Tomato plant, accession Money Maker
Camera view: bottom (45 deg); turntable rotation: 120 degrees
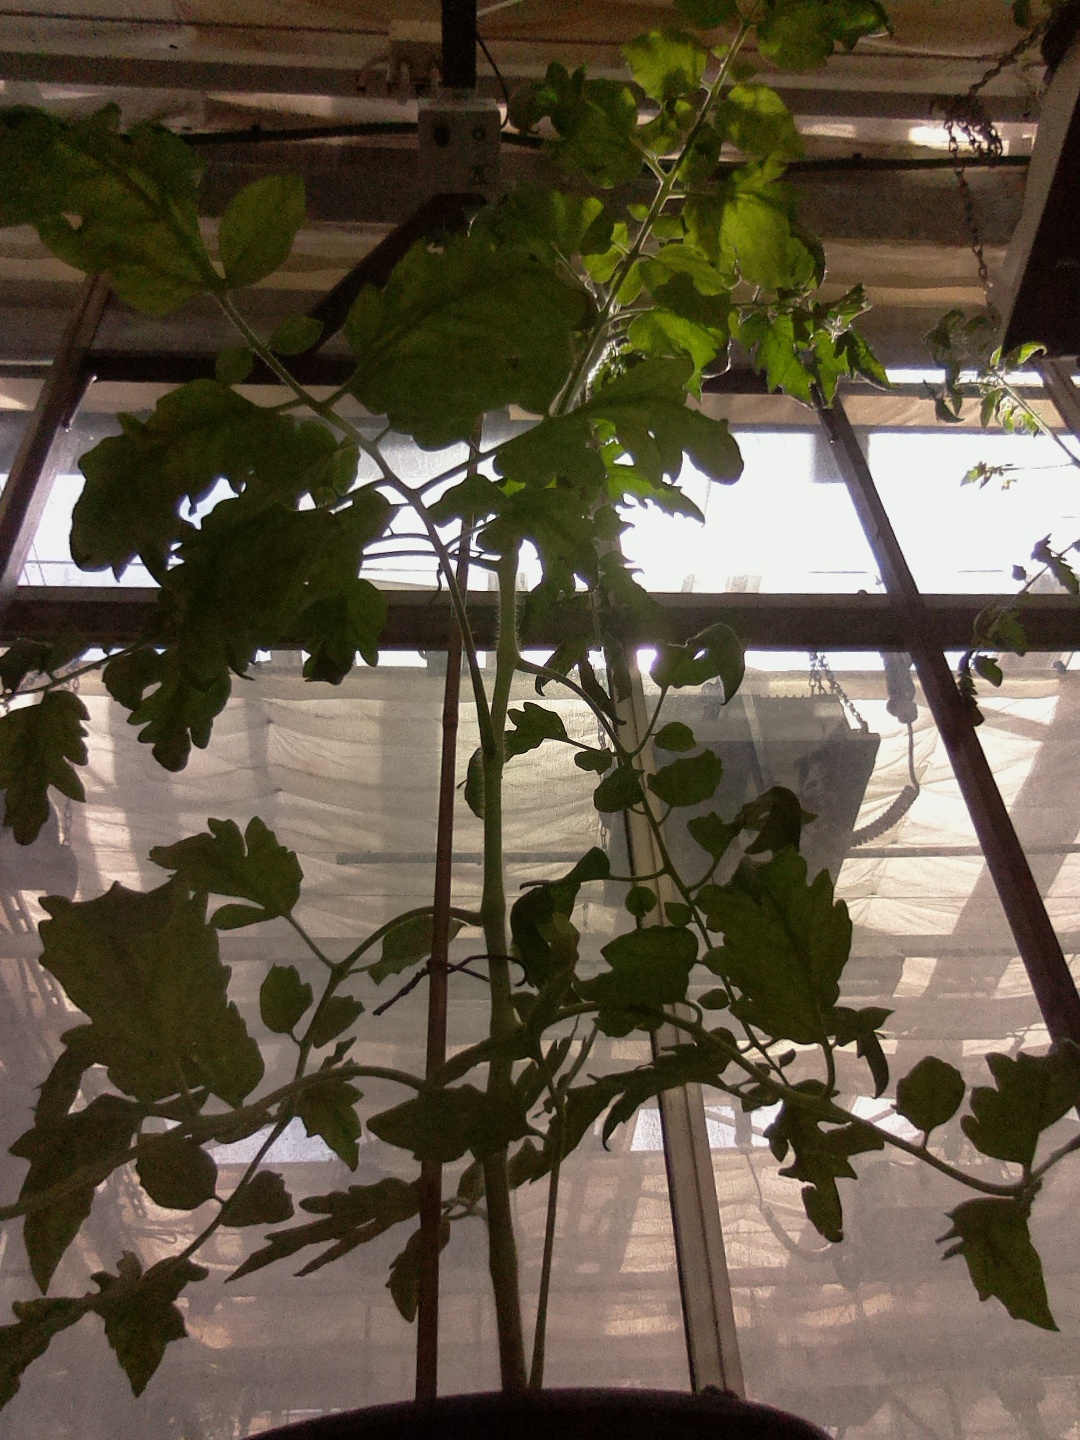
BBCH growth stage 64: 40%-50% of flowers open